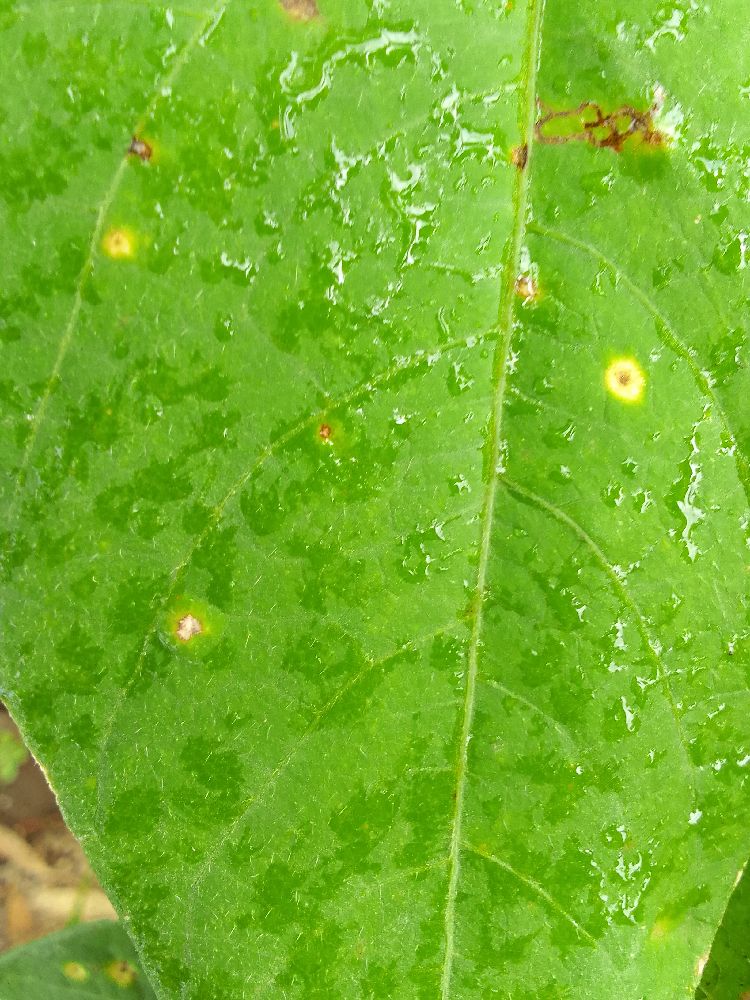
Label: rust